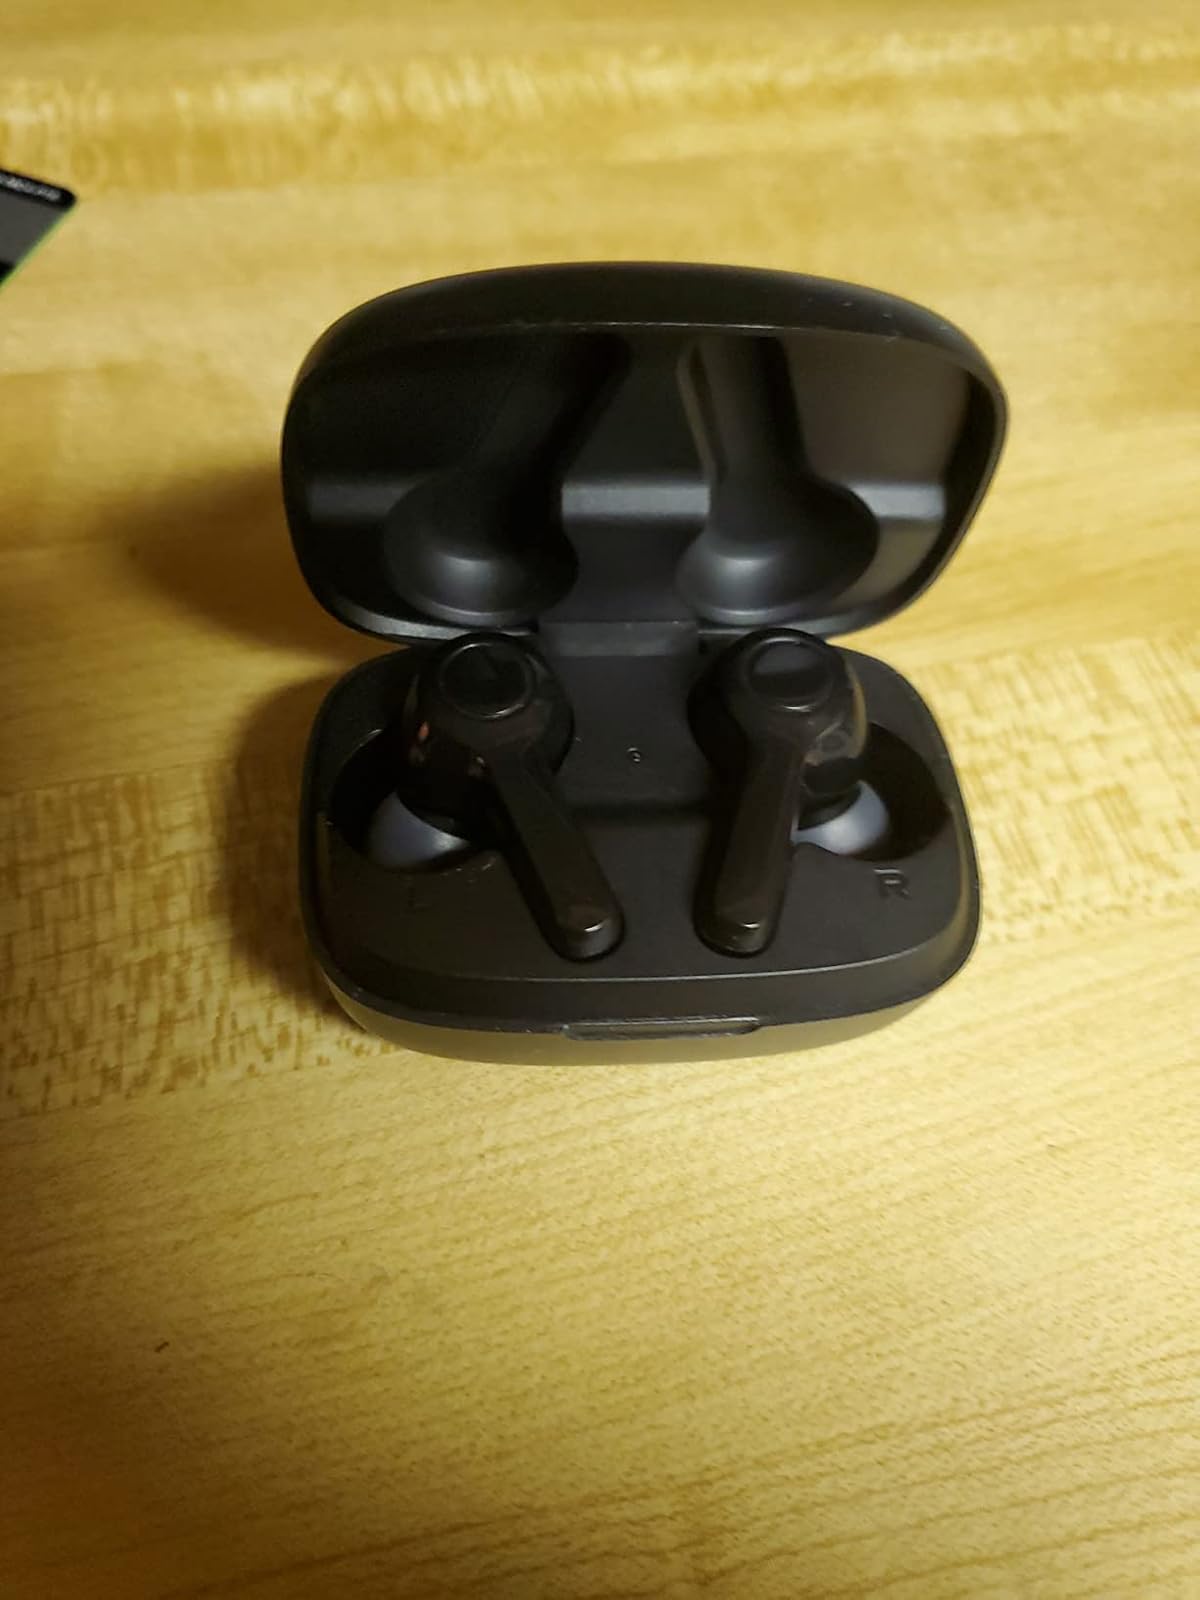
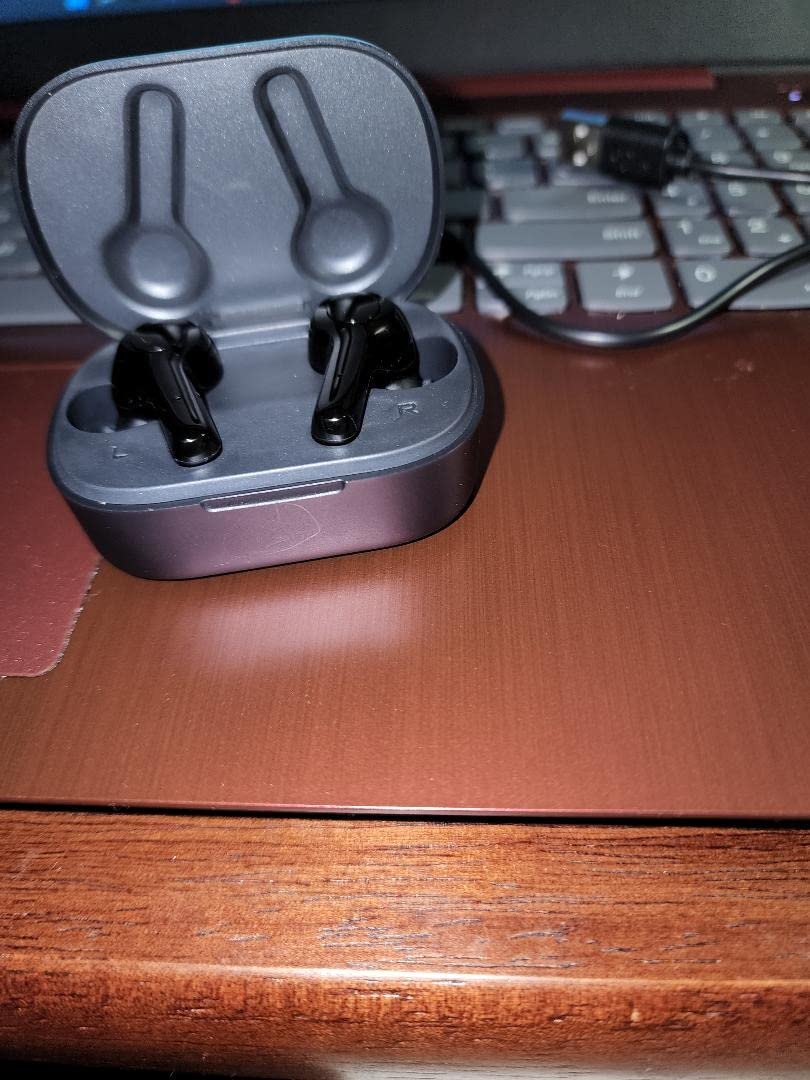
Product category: earbuds
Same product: no